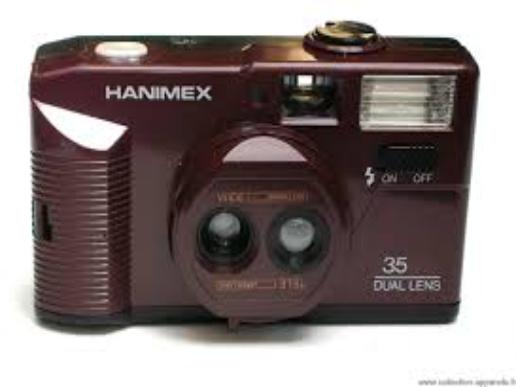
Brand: Hanimex
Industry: Electronic